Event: Nepal Earthquake
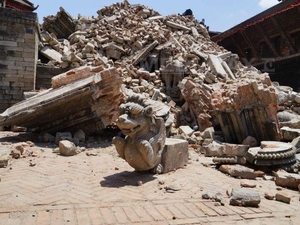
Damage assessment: damage